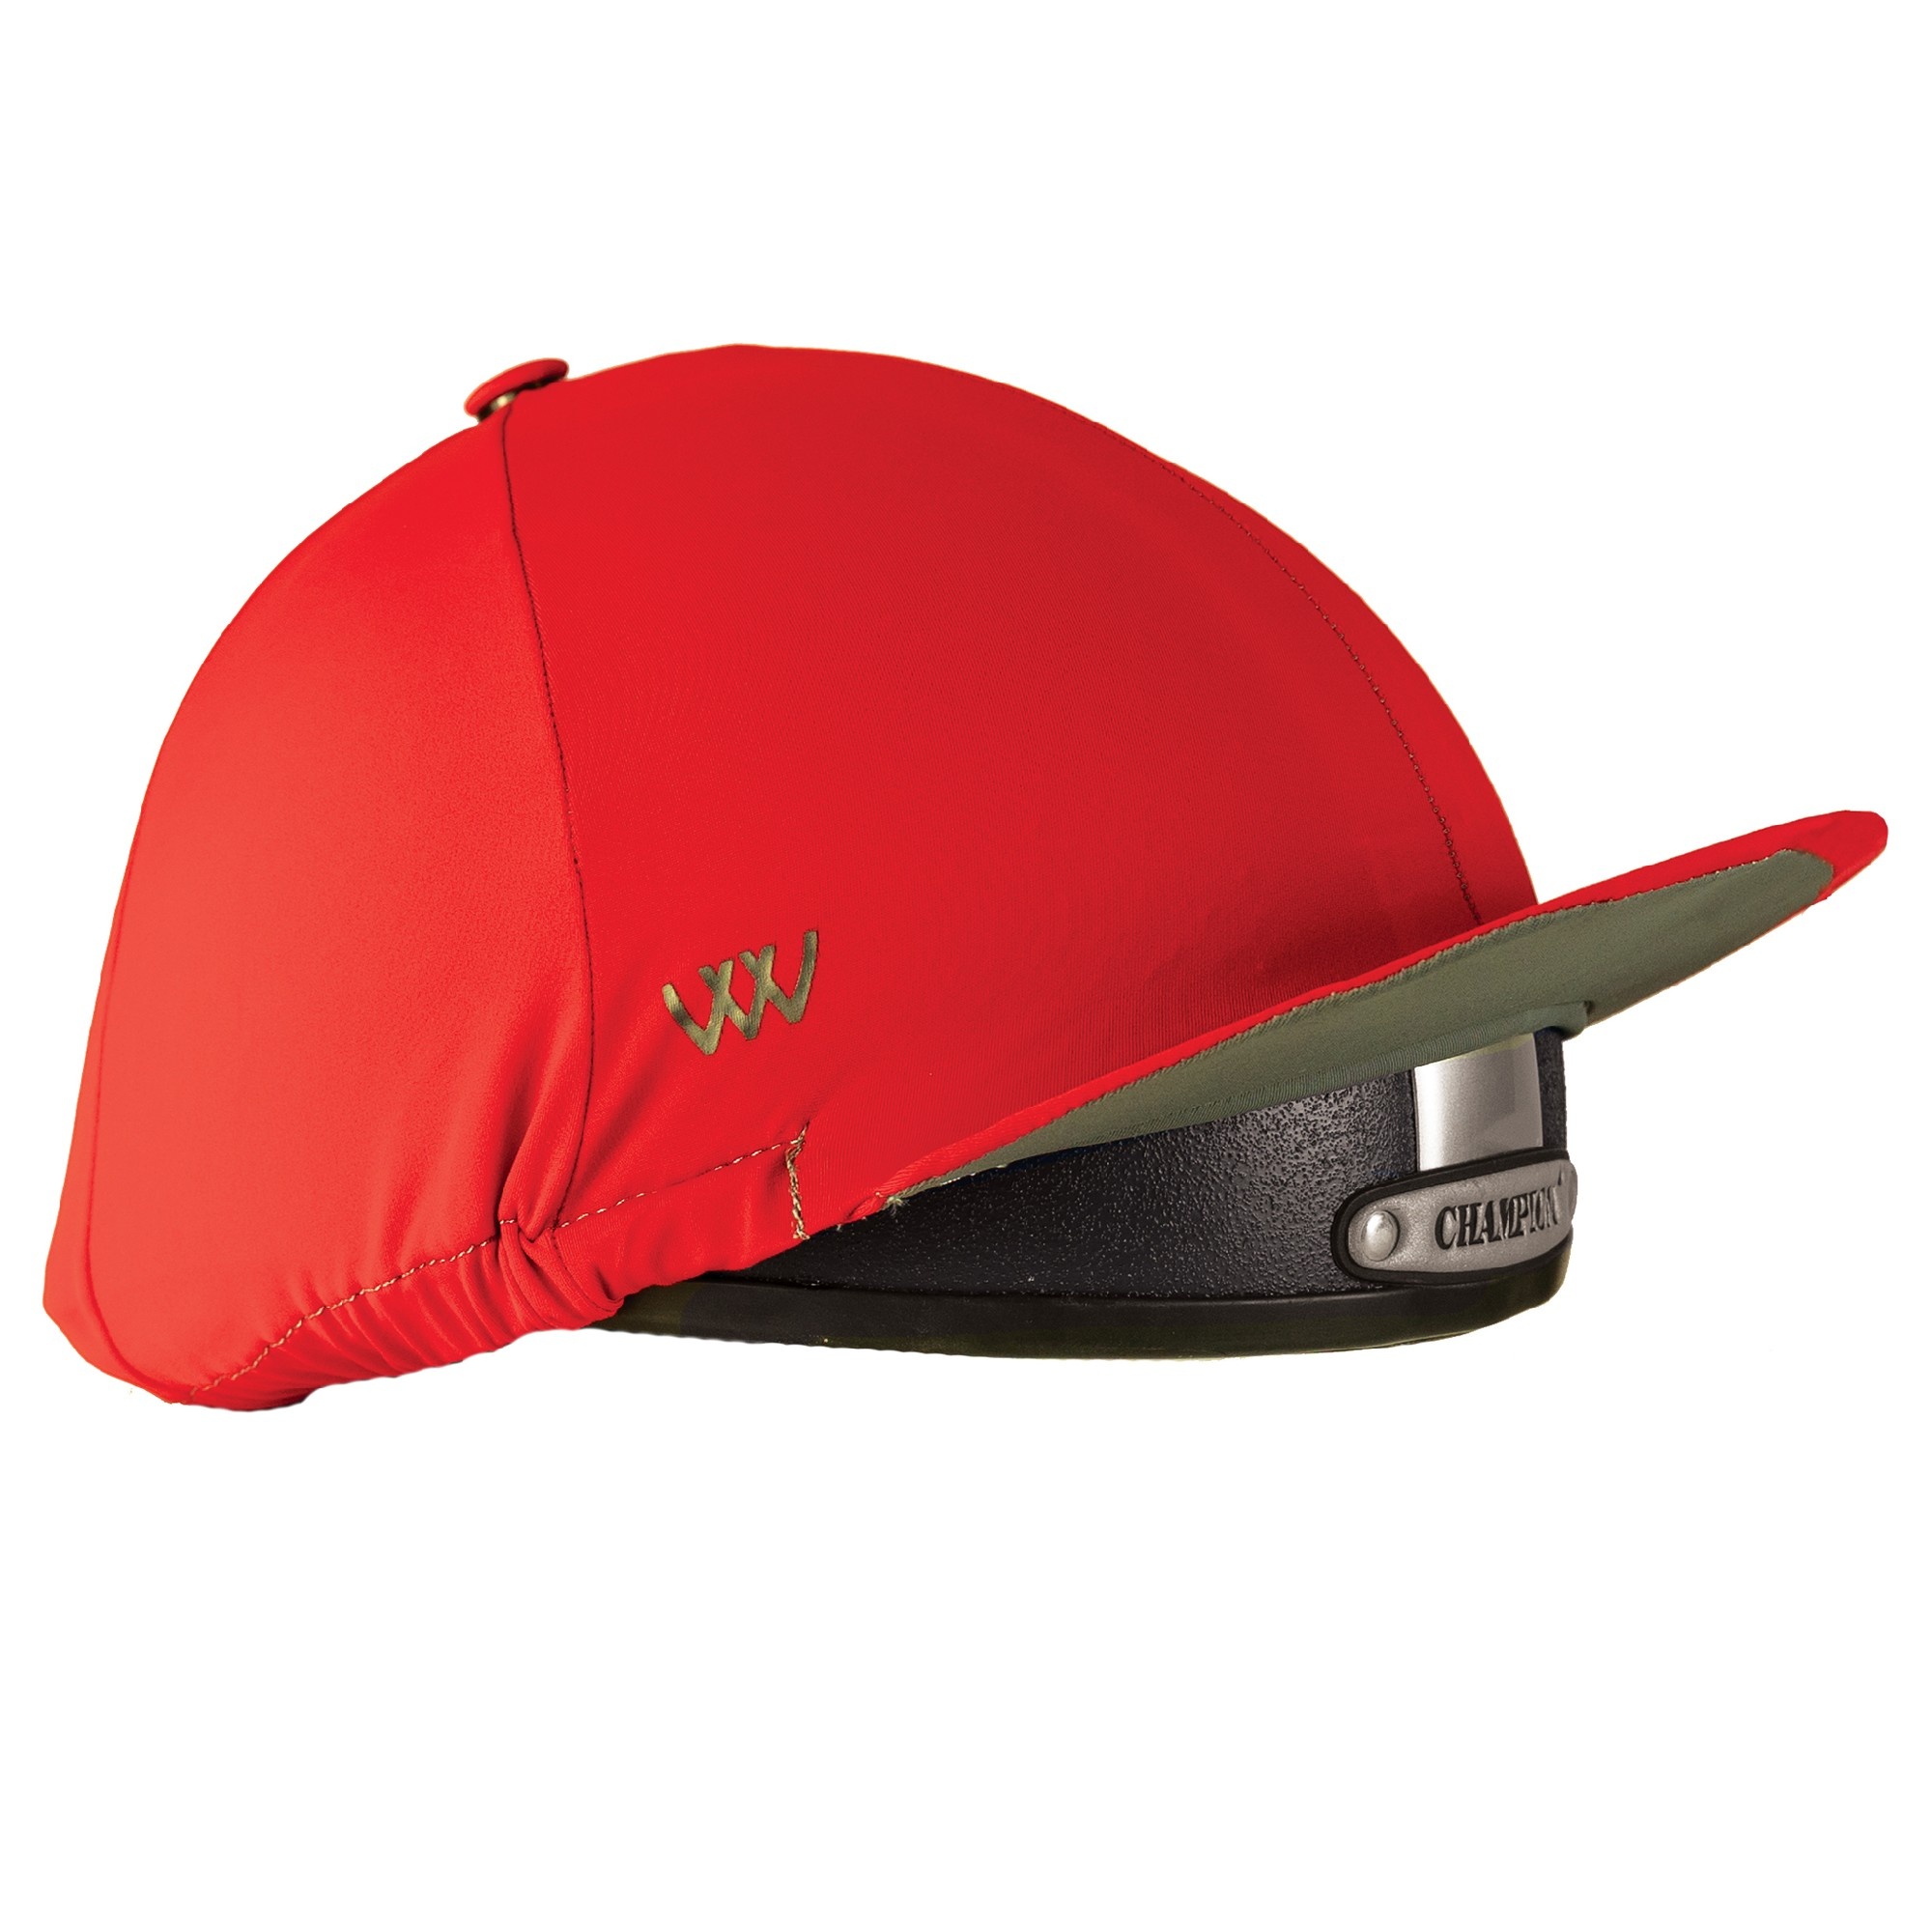
Hat Cover Woof Wear Royal Red
Woof Hat Cover Red & Navy Top off the colour fusion look with a matching hat cover.
Brand: Accessories
Category: Sporting Goods > Outdoor Recreation > Equestrian > Riding Apparel & Accessories